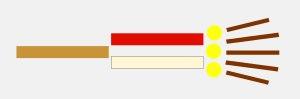
Les membres chiridiens sont les appendices locomoteurs articulés des vertébrés tétrapodes.